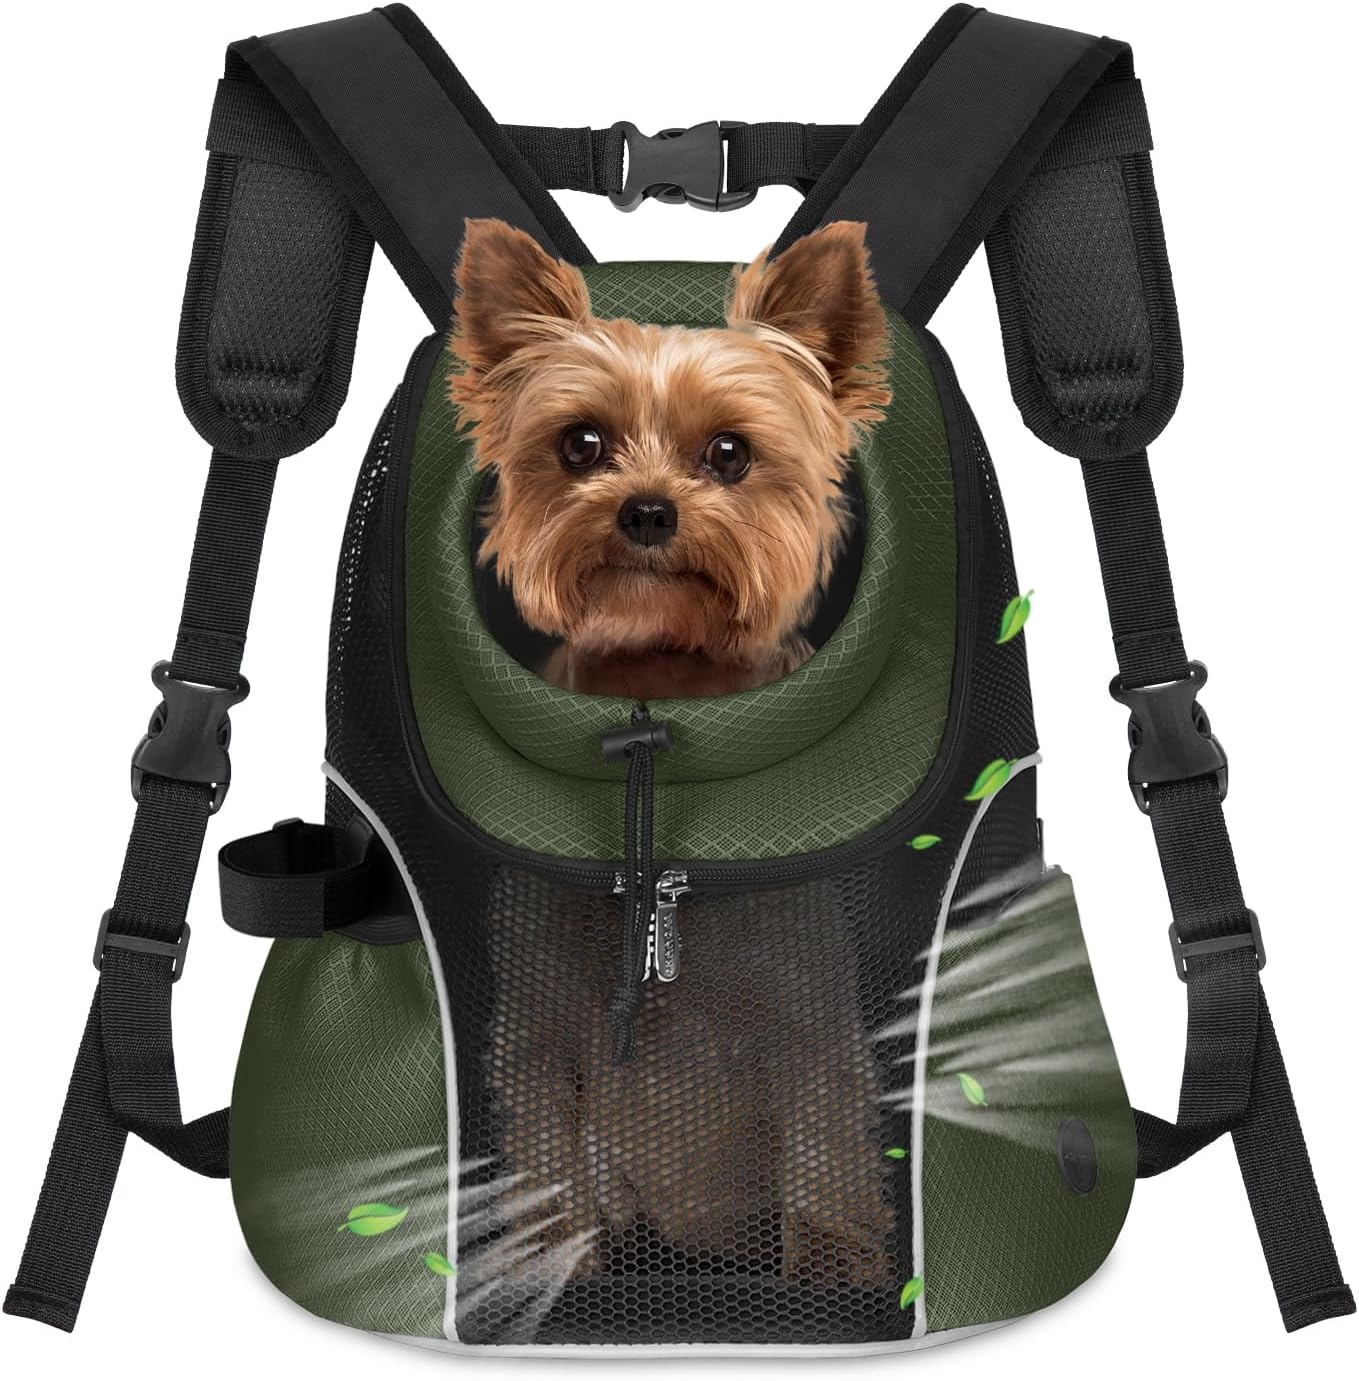
WOYYHO Pet Dog Carrier Backpack Small Dog Front Backpack Ventilated Mesh Dog Travel Back Pack with Safety Belt for Travel Hiking Cycling Outdoor Adventures (Size S: 2-4.5 lbs, Army Green)
Overview Color : H-Army Green Brand : WOYYHO Product Dimensions : 13.3"L x 7.5"W x 13.8"H Material : Polyester Special Feature : Adjustable Safety Leash, Adjustable Shoulder Strap, Breathable, Hands-Free, Lightweight About this item Size Purchase Suggestion: Size S:13.3"(L)*7.5"(W)*13.8"(H), is suitable for dogs from 2 to 4.5 lbs. We highly recommend for small dogs less than to 4.5 lbs(If your pet's weight falls between sizes, please choose the larger size). Please DO measure your pets "weight and the height of sitting", and choose according to the size chart (fig.4) New Upgrade Materials: To solve the problem of pets getting hot in their bags, WOYYHO has come up with a dog backpack made of sturdy ventilation nets on the front and sides. It is breathable; comfortable; ventilated; and visible New Upgrade Customer Experience: To meet the storage needs of most customers: ①has an adjustable object holding rope designed in the left pocket, which is easy to store bulky items. ②On the right is a dog poop bag dispenser (also used as a USB port) with a zipper storage bag. ③On the back is an invisible storage bag with 2 zippers that can be accessed on both sides for easy placement of some valuables. ④Adjustable buckles on shoulder straps are more secure and won't slip easily 2 Ways of Wearing: You can wear the WOYYHO hands-free dog backpack on the front or back. The straps are ergonomically designed to ease the burden on the owner's shoulders and back. The hip belt and sternum strap provide additional support and prevent falls. Internal removable baseplates provide stability, added comfort, and are easy to clean Solve the problem of pets going out: Most pets feel nervous and anxious when they are outside. Some older dogs are also unable to walk alone for long periods. This pet backpack is designed to keep you closer and increases your pet's sense of security when you carry your cat or dog around. Take them with you to explore the world
Brand: WOYYHO
Category: Animals & Pet Supplies > Pet Supplies > Pet Carriers & Crates > Backpack Carriers